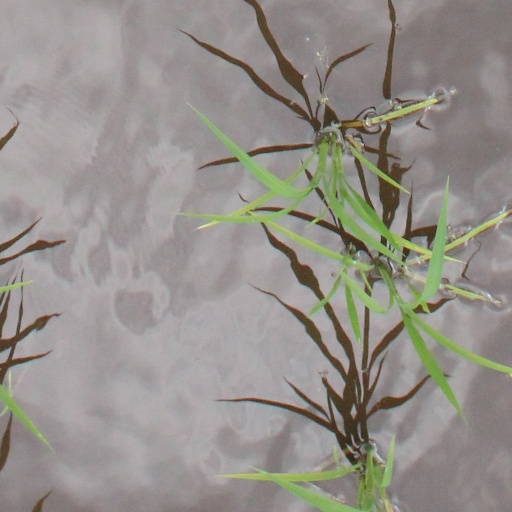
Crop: rice